Texas Department of Criminal Justice

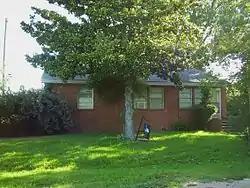
Some units have employee housing. This is a house of the Smithville Prison Property of the Central Unit.

The Texas Prison System purchased its first prison farm in 1885. The oldest TDCJ units still in operation, originally established between 1849 and 1933, include Huntsville Unit (1849), Wynne Unit (1883), Jester I Unit (1885, brick building in 1932), Vance (Harlem/Jester II) Unit (1885, brick building in 1933), Clemens Unit (1893), Ramsey (I) Unit (1908), Stringfellow (Ramsey II) Unit (1908), Goree Unit (1907), Memorial (Darrington) Unit (1917), and J. Dale Wainwright (Eastham) Unit (1917); prior to their closures Central Unit (1909, rebuilt in 1932) and Retrieve (later Wayne Scott) Unit (1919) were among the oldest prisons.